Yauza (river)

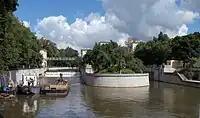
The Yauza reaches its maximum width of 65 meters three kilometers from its inlet, near the sluices south from the former German Quarter. A barge is filled with rubbish dredged from the river. Inflatable barrier visible on the surface traps the flotsam and directs it to the dredging boat on the left.

State-run factories established by Peter I on the Yauza provided the seed for a chain of private factories; by the end of the 18th century significant industrial clusters emerged in Lefortovo and former German Quarter (then practically devoid of Western-European influence). In 1846, pollution from these mills prompted Moscow governor Aleksey Shcherbatov to survey the banks of the Yauza and enforce administrative action against the offenders.